John Phillips (American football)

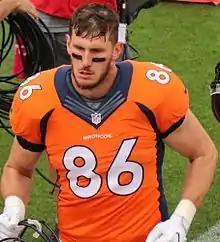
Phillips with the Denver Broncos in 2016

John Phillips (born June 11, 1987) is an American former professional football tight end who played in the National Football League (NFL) for the Dallas Cowboys, San Diego Chargers, Denver Broncos, New Orleans Saints and Arizona Cardinals. He played college football for the Virginia Cavaliers and was selected by the Cowboys in the sixth round of the 2009 NFL draft.